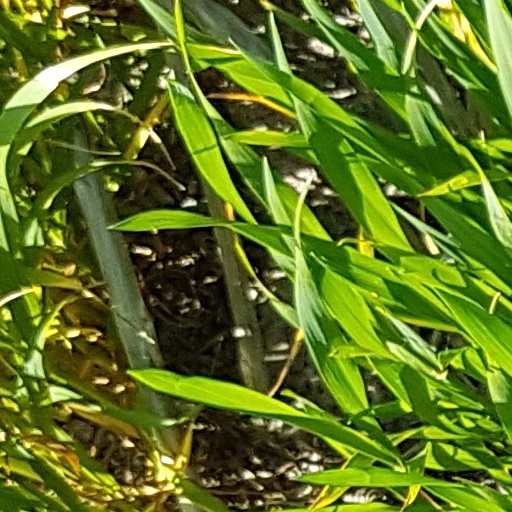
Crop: wheat